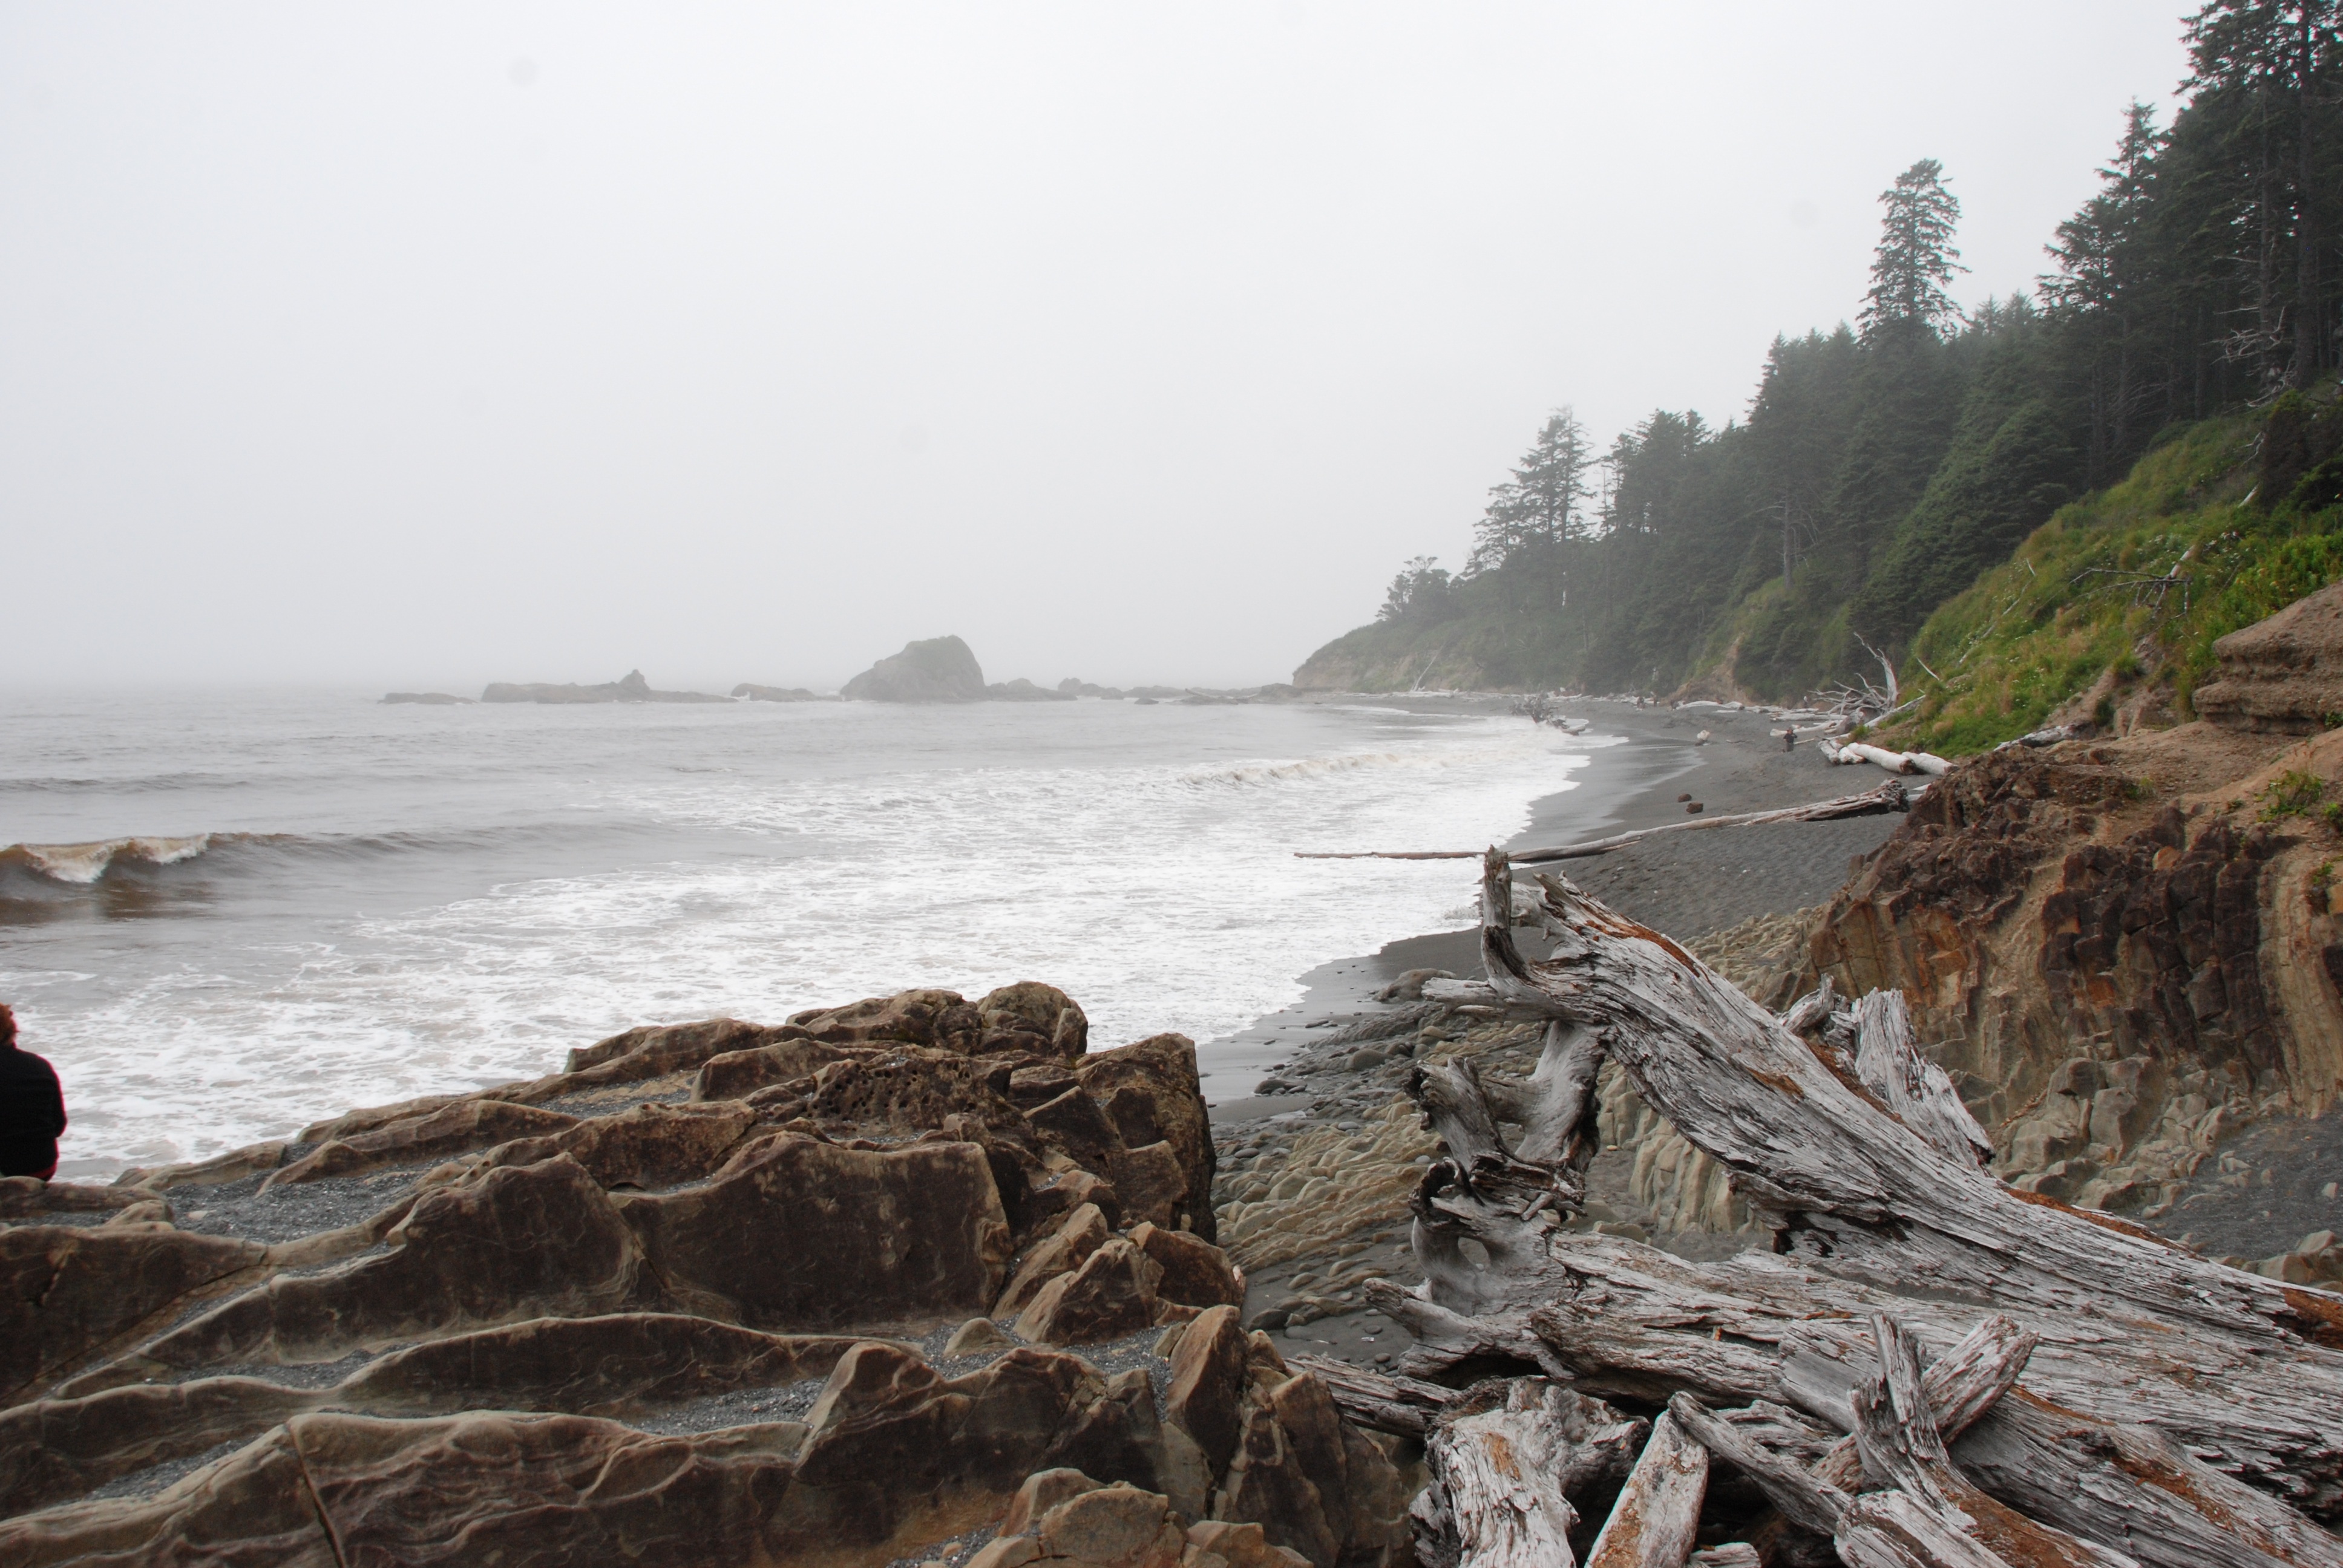
beach, landscape, driftwood, sea, coast, water, nature, forest, rock, ocean, wood, fog, shore, wave, river, cliff, cove, america, bay, terrain, material, body of water, washington state, atmospheric phenomenon